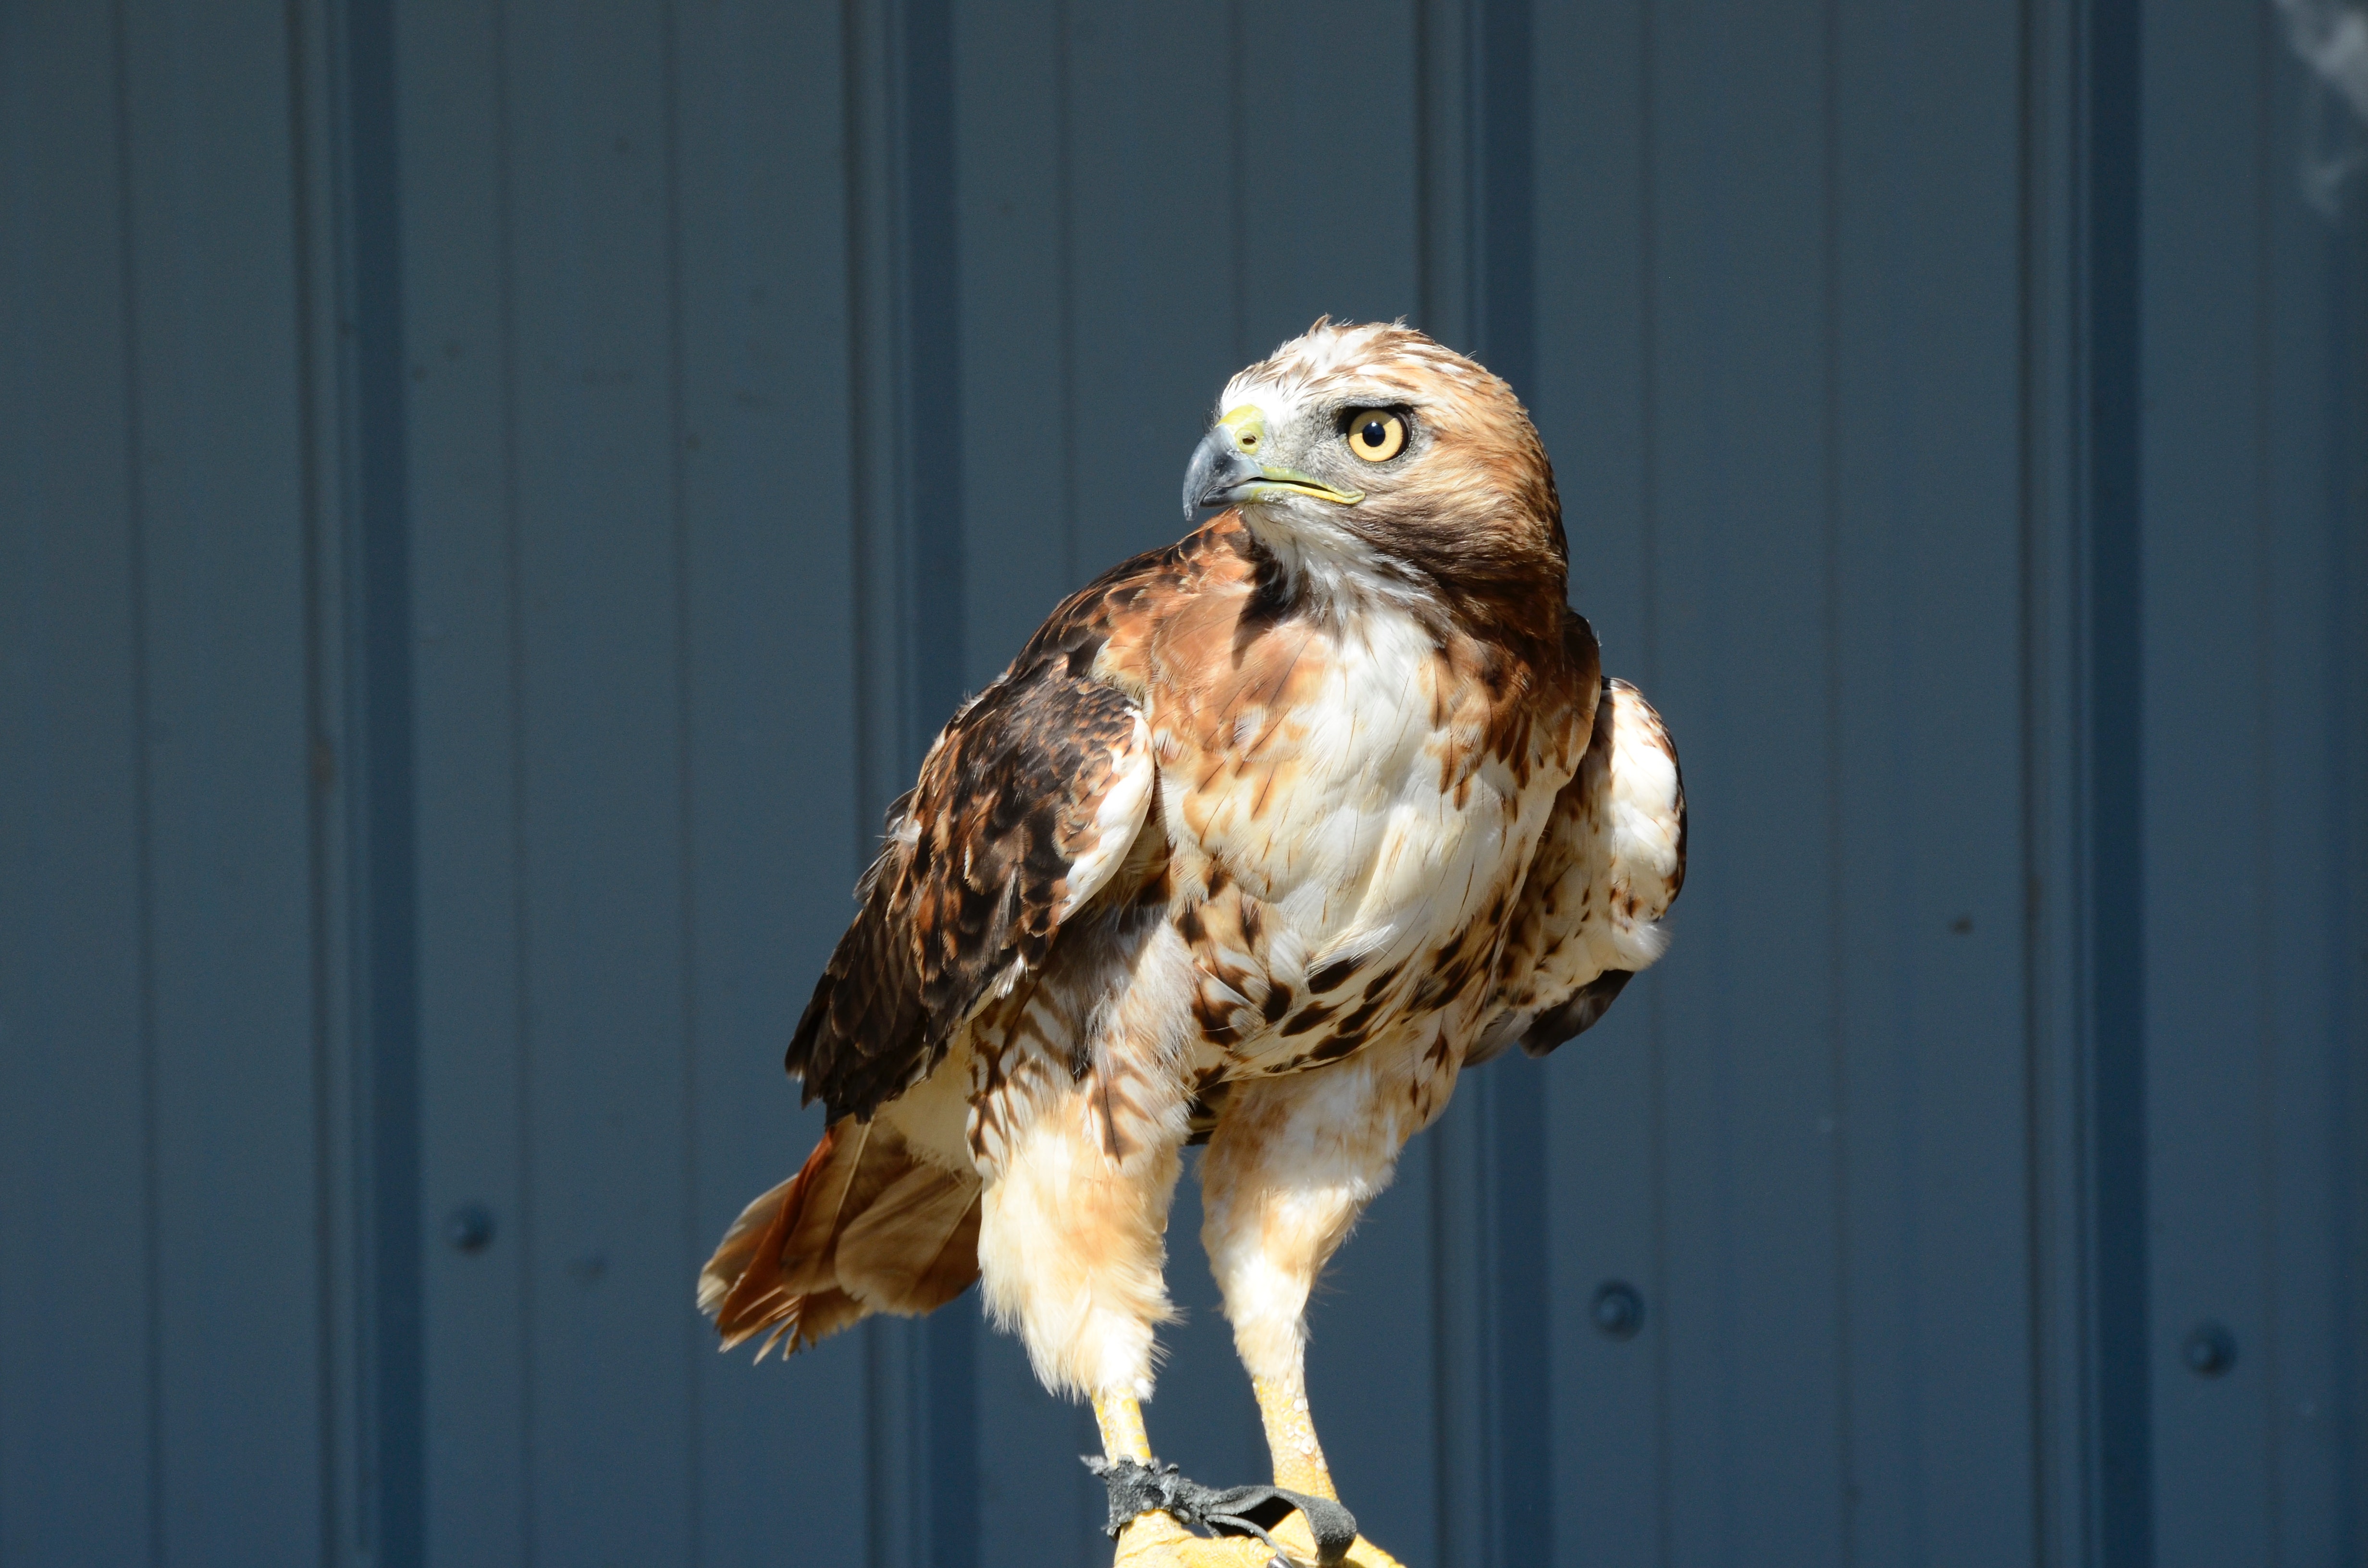
bird, vertebrate, hawk, bird of prey, beak, accipitriformes, falcon, accipitridae, feather, red shouldered hawk, wildlife, sharp shinned hawk, buzzard, red tailed hawk, falconiformes, cooper's hawk, wing, fur, tail, harrier